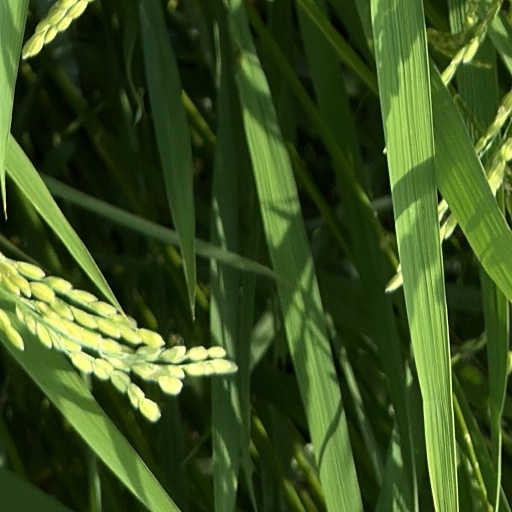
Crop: rice